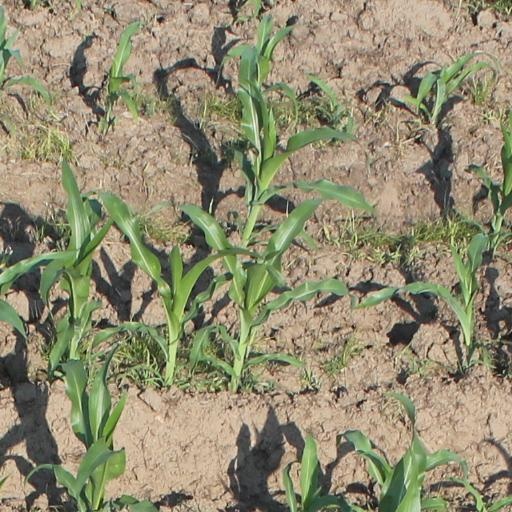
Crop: maize; corn